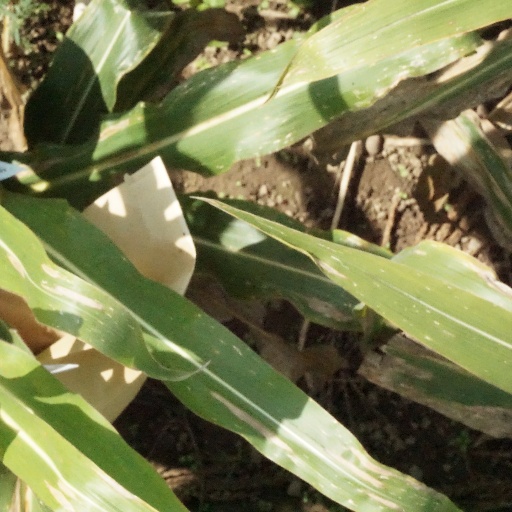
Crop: maize; corn